Northam Bridge

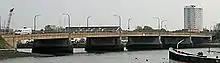
The modern bridge from the eastern (Bitterne Manor) bank

The iron bridge was replaced in 1954 with a third bridge, made of prestressed concrete, and it is this bridge that still stands today. The third Northam Bridge was the first major prestressed concrete road bridge to be built in the UK and cost £600,000. However this figure included the compulsory purchase of land and about of embankment construction as well as the bridge construction itself.